Mycena

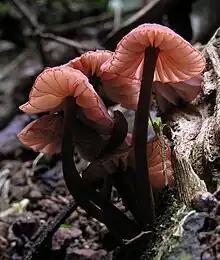
"Mycena rubroglobulosa", New Zealand

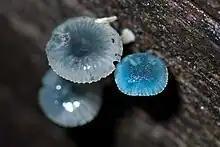
The blue "M. interrupta" (pixies' parasol) growing on a log in Australia

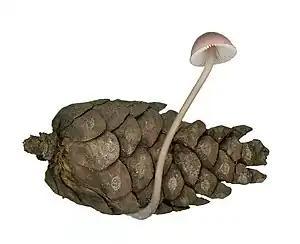
"Mycena seynesii"

"Mycenas" are hard to identify to species and some are distinguishable only by microscopic features such as the shape of the cystidia.